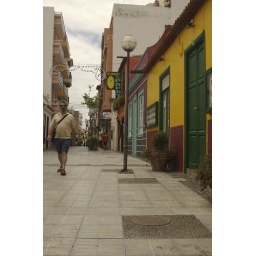
colorful houses in Puerto